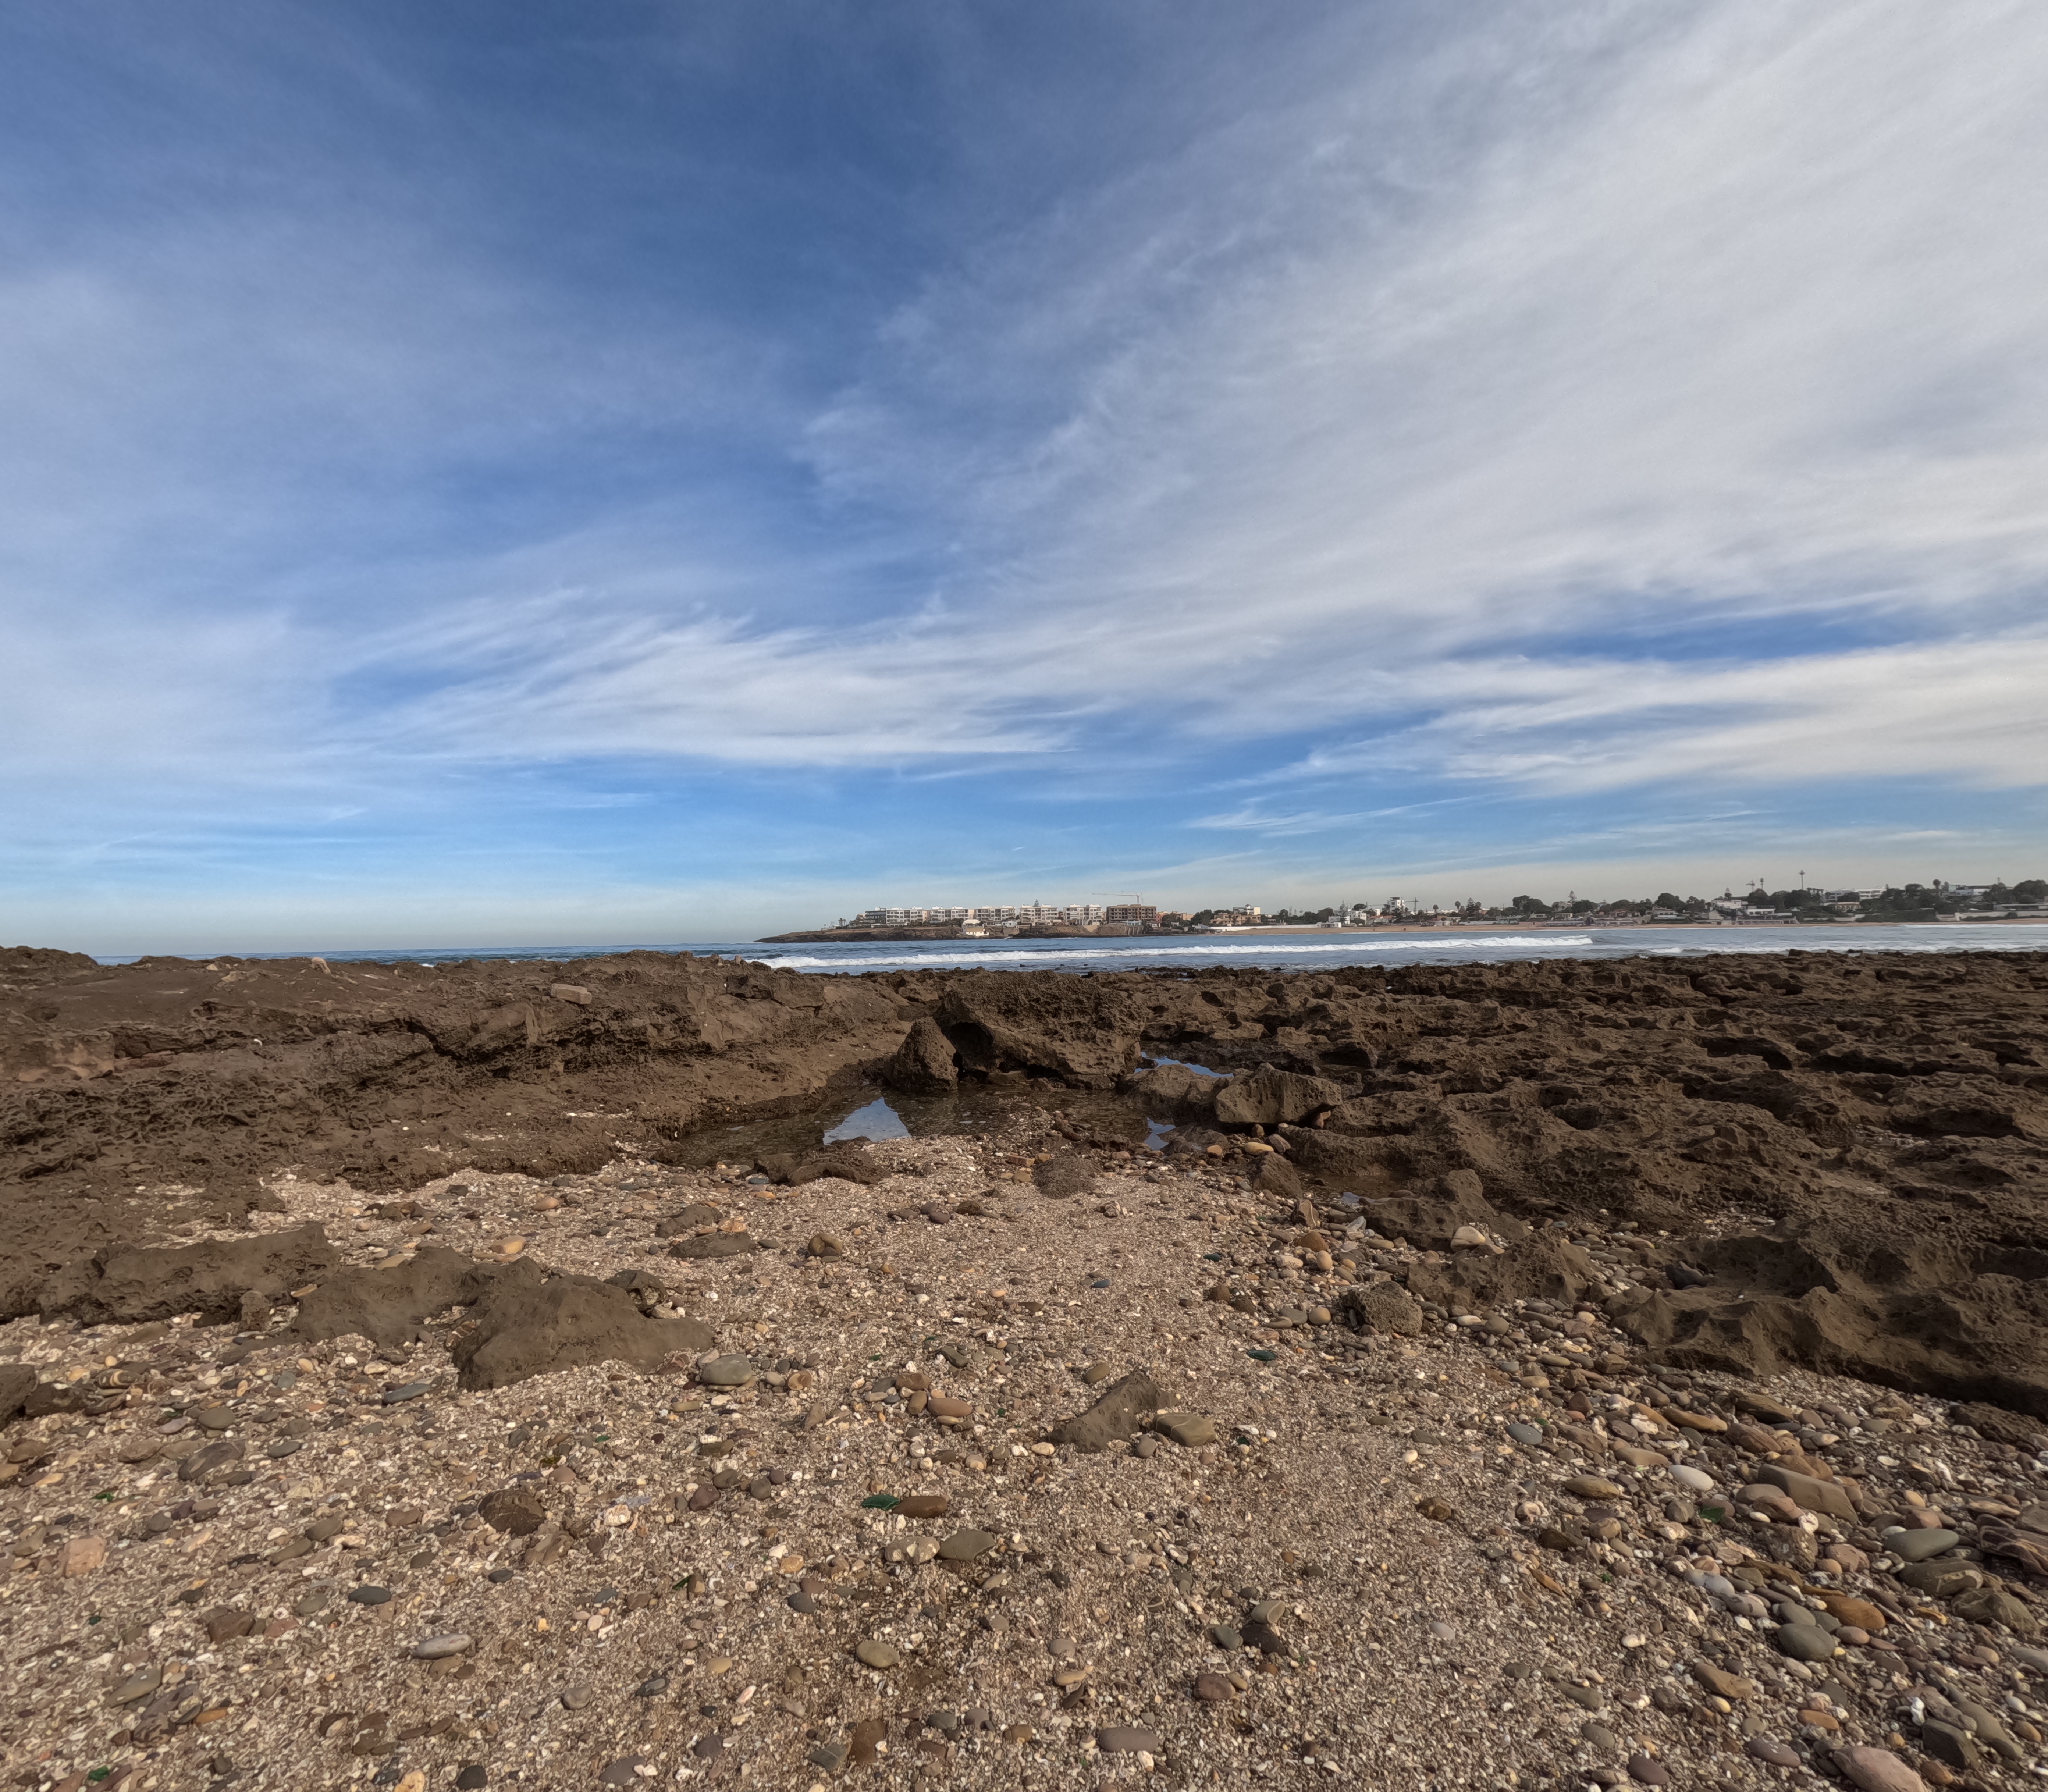
bright, cloud, sky, natural landscape, plain, plant, landscape, horizon, grassland, road, wood, tree, formation, shore, hill, bedrock, coast, plateau, cumulus, soil, grass, wind wave, aeolian landform, ocean, prairie, steppe, field, rock, wind, badlands, tundra, bay, sand, road surface, erosion, sea, Raised beach, dirt road, makhtesh, wave, vacation, drought, reservoir, evening